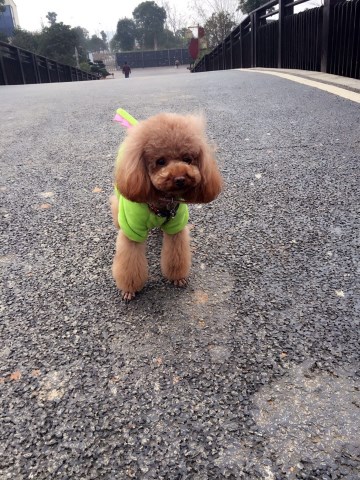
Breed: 7449-n000128-teddy